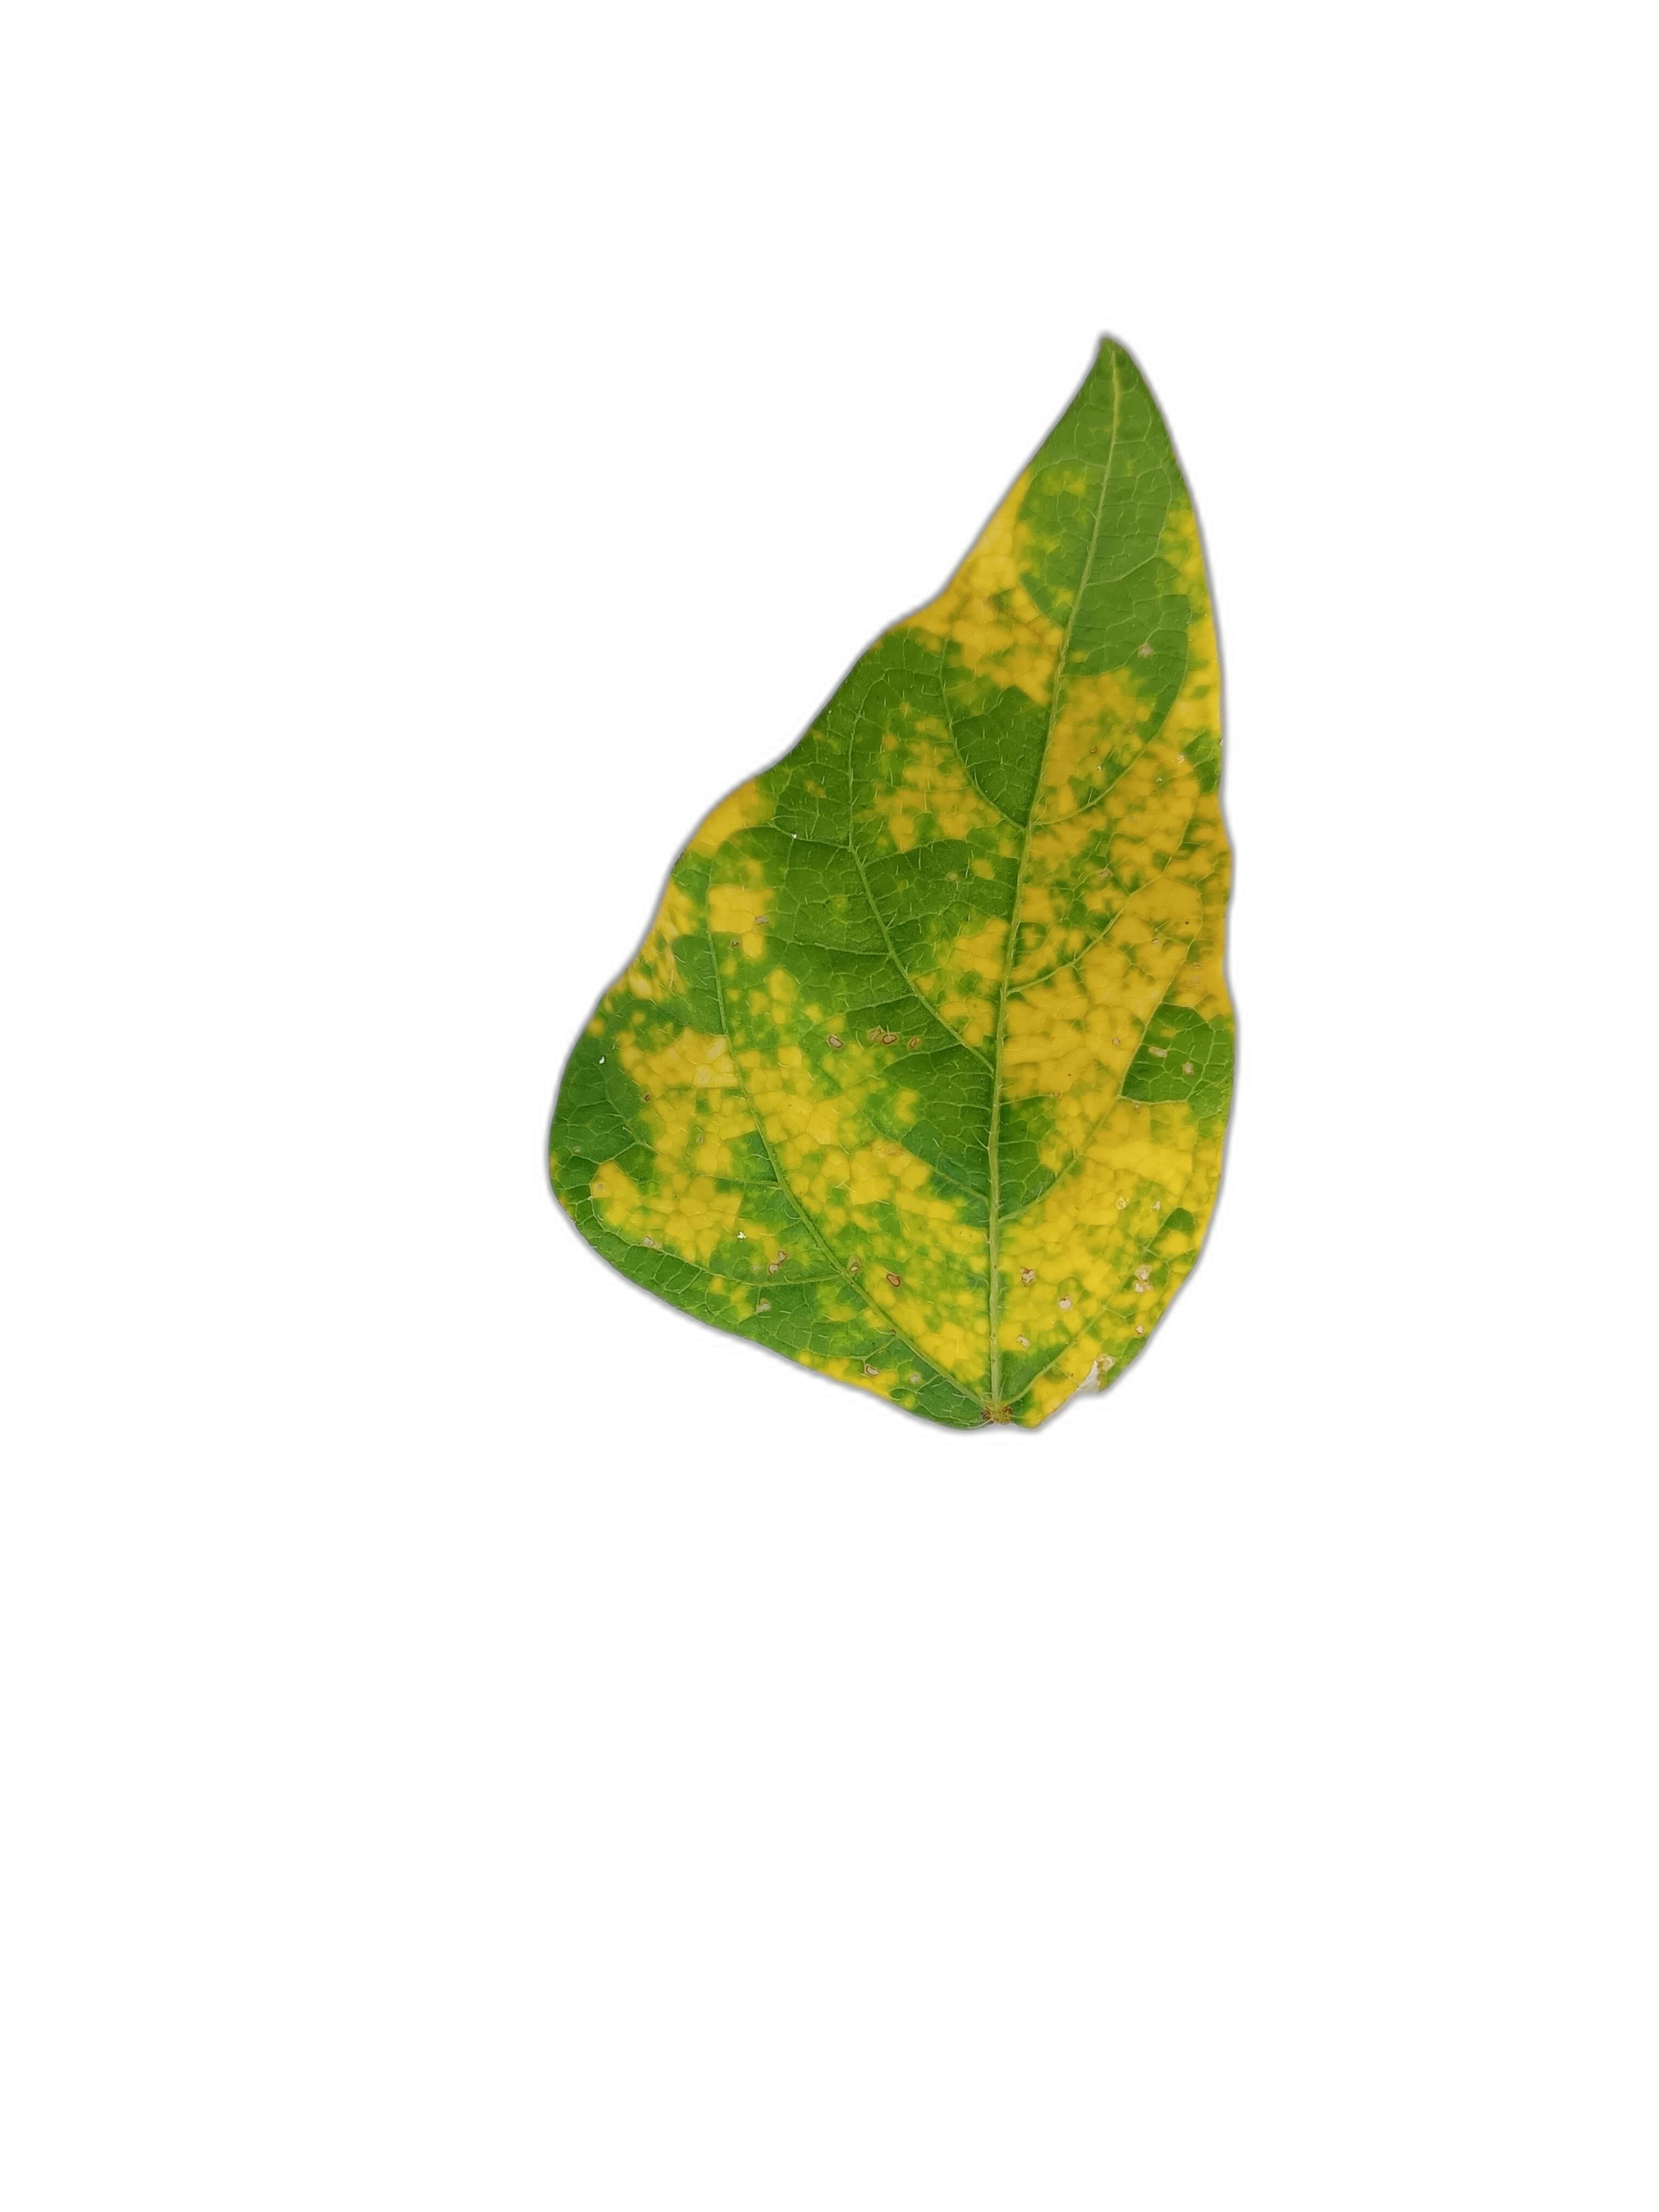
Label: Yellow Mosaic